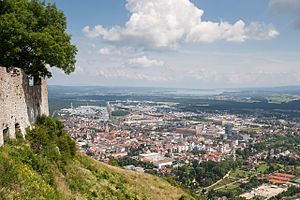
Singen (Hohentwiel)
Singen set fra Hohentwiel
Singen (Hohentwiel) er en by i den sydlige del af den tyske delstat Baden-Württemberg, omkring 30 kilometer nordvest fra Konstanz og 20 kilometer nordøst for Schaffhausen. Singen er efter Konstanz den næststørste by i Landkreis Konstanz og er center for de omviende kommuner i landskabet Hegau.